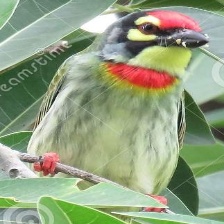
Species: COPPERSMITH BARBET
Scientific name: MEGALAIMA HAEMACEPHALA